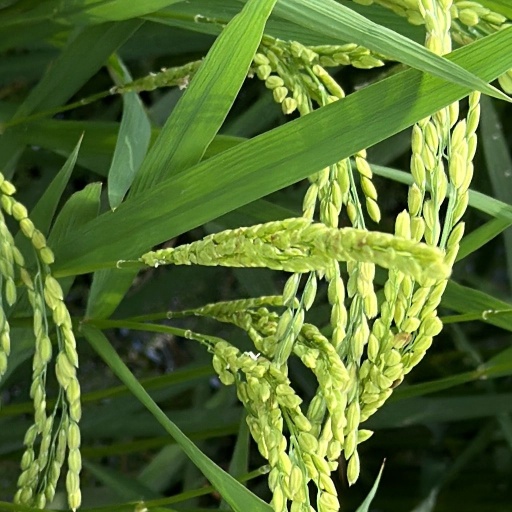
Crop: rice